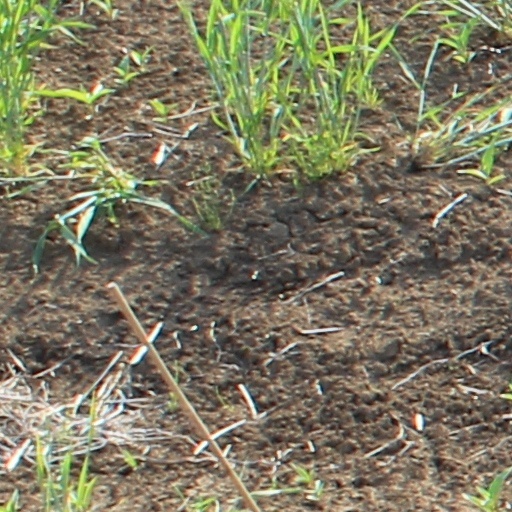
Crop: wheat